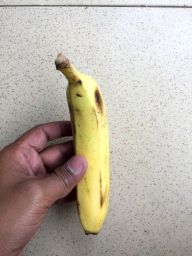
Fruit: Banana
Quality: Good